Civil defense

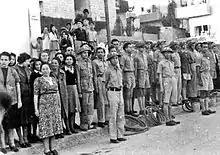
Jewish Civil Defense group in Jerusalem in 1942. The group served as ARP Fire Wardens, equipped with water hoses and buckets, some wearing FW (Fire Watcher) Brodie helmets. Men are in uniform while women wear plain clothes. Composer Josef Tal stands next to the woman with a black sweater.

Little progress was made over the issue of air-raid shelters, because of the apparently irreconcilable conflict between the need to send the public underground for shelter and the need to keep them above ground for protection against gas attacks. In February 1936 the Home Secretary appointed a technical Committee on Structural Precautions against Air Attack. During the Munich crisis, local authorities dug trenches to provide shelter. After the crisis, the British Government decided to make these a permanent feature, with a standard design of precast concrete trench lining. They also decided to issue the Anderson shelter free to poorer households and to provide steel props to create shelters in suitable basements.